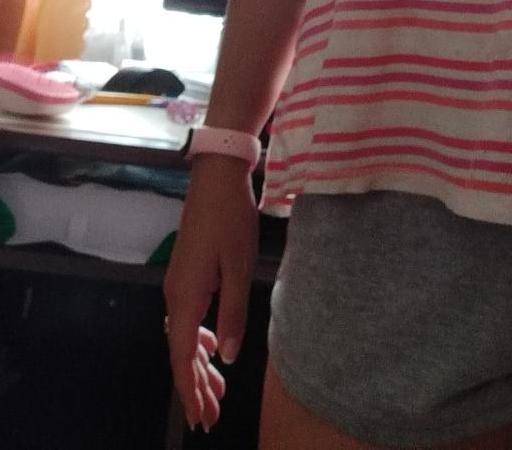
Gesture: no_gesture